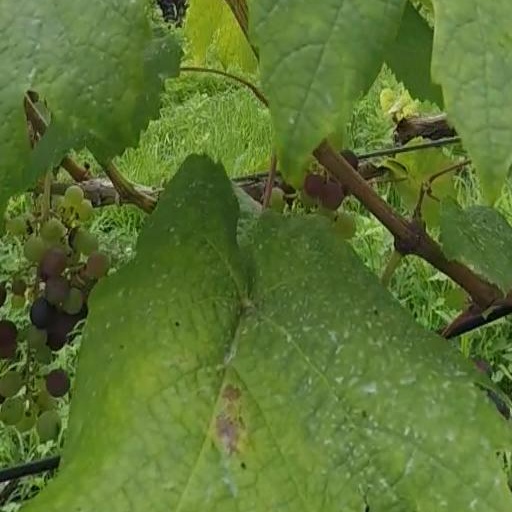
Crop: grape